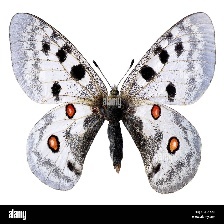
Species: APPOLLO